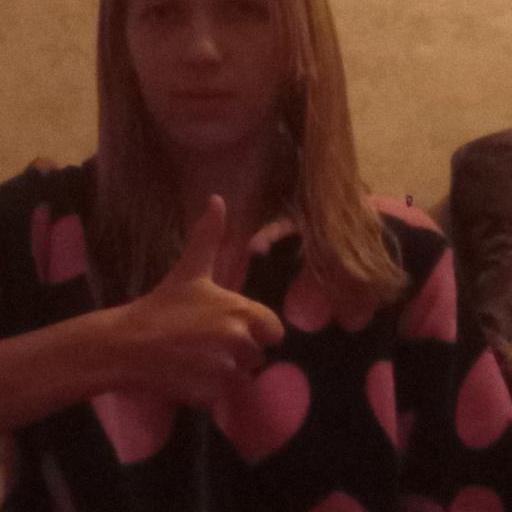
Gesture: like